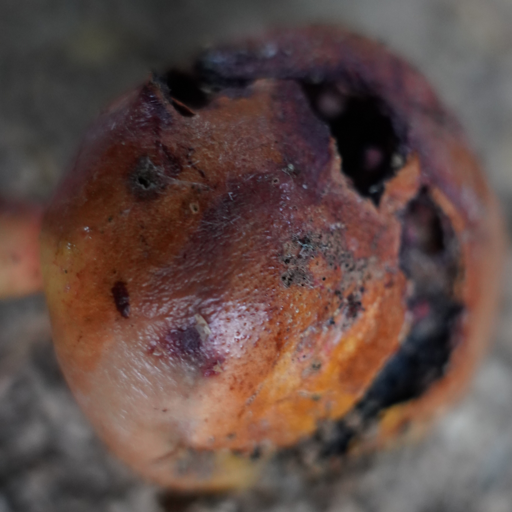
Label: Ectomyelois ceratoniae